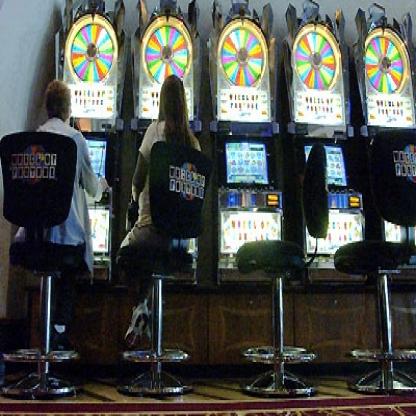
Scene: Indoor